Pietro Paolo Floriani

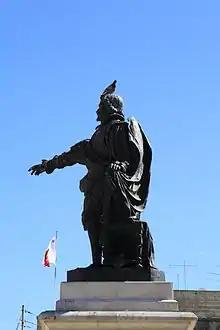
Monument to Pietro Paolo Floriani erected in 2009 at Floriana, Malta

Pietro Paolo Floriani (26 April 1585 – 27 May 1638) was an Italian engineer and architect who designed military and theatrical buildings.